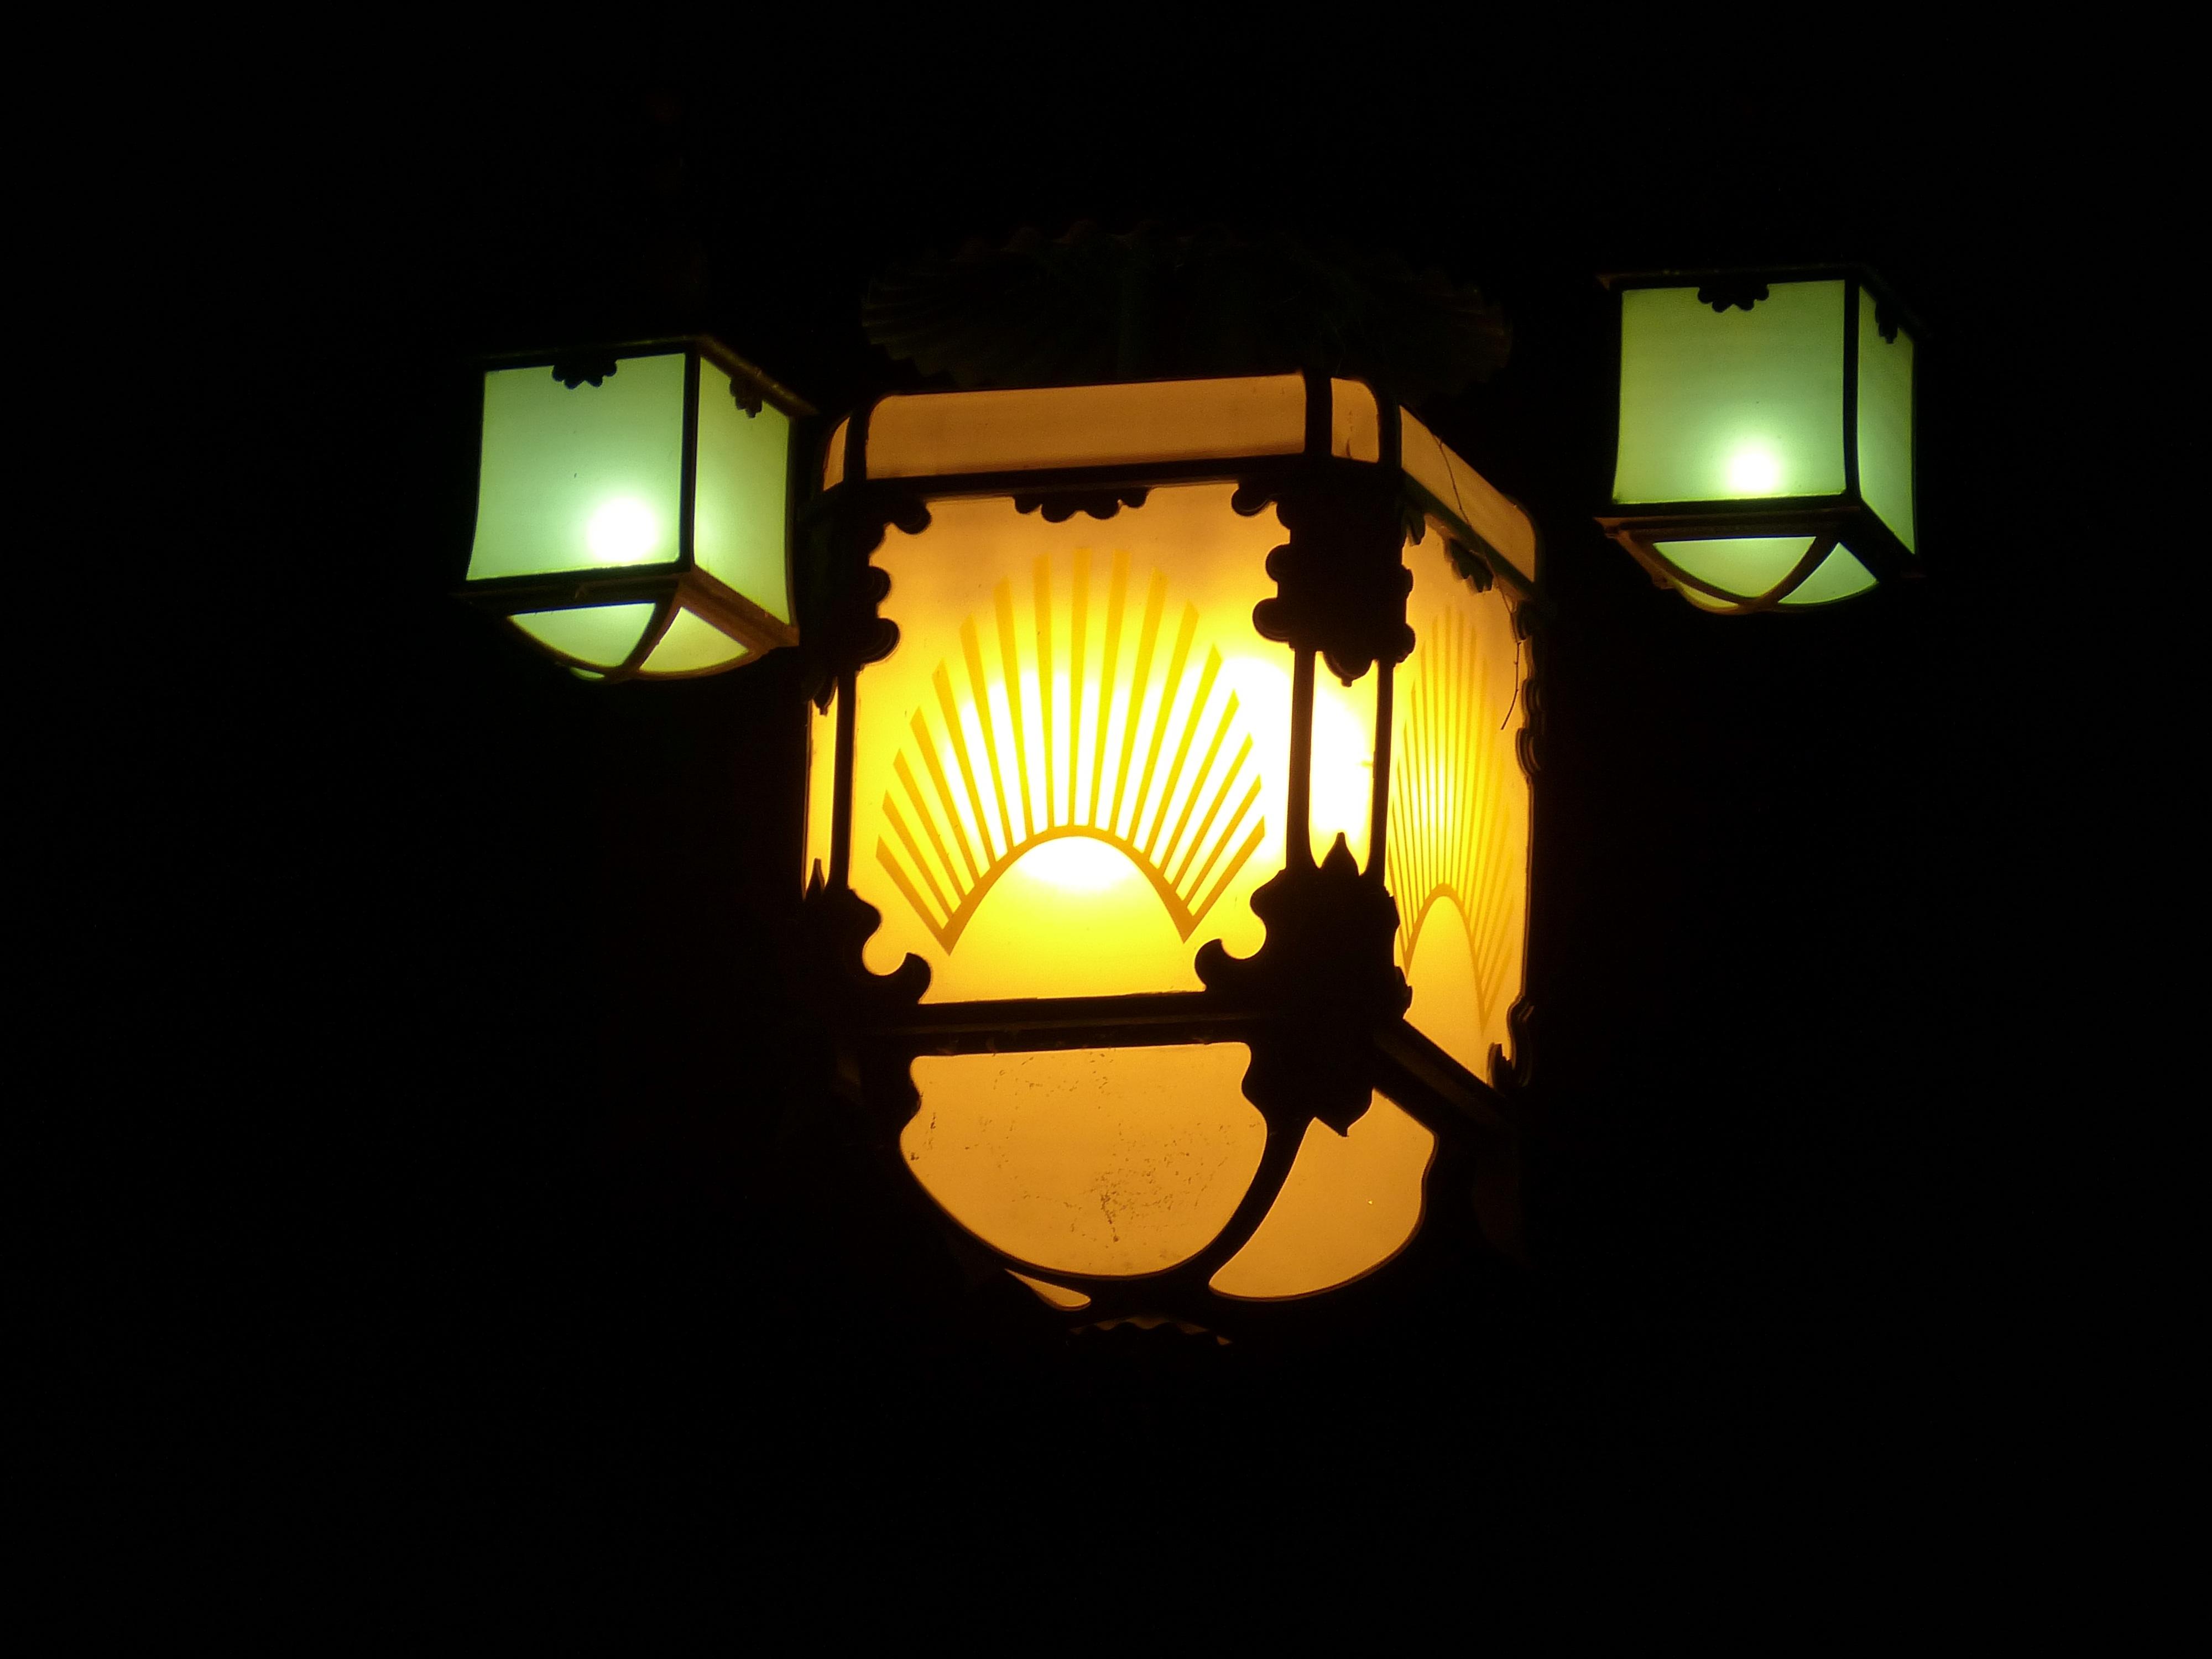
light, night, window, evening, lantern, darkness, street light, lamp, yellow, lighting, circle, capital, symmetry, light fixture, berlin, tungsten, big city, festival of light, incandescent light bulb